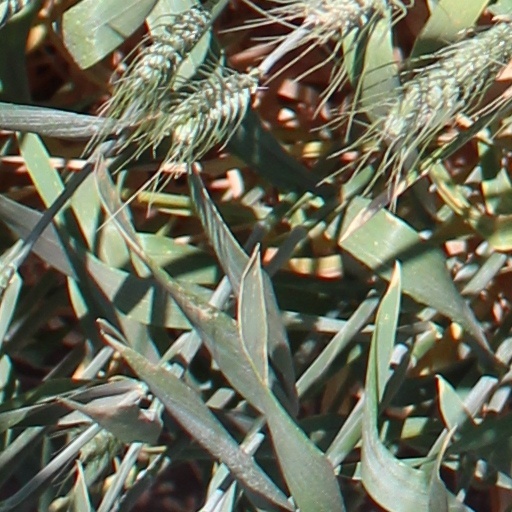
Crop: wheat